New Amerykah Part One (4th World War)

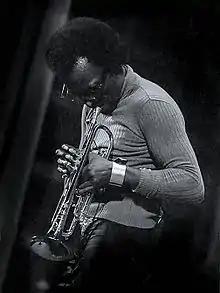
"New Amerykah"s emphasis on funk sounds and texture over song structure has been compared to the 1972 album "On the Corner" by Miles Davis (1971).

At Electric Lady, Badu applied a multifaceted approach to recording her vocals and opted against editing them in post-production. Using her voice impressionistically, her vocals were characterized by high scales, varied frequencies, wide intervals, and time-stretched harmonies. Chavarria, who engineered the vocals with Badu, remarked on her singing, "Her voice has so many frequencies, from a subharmonic of her tonic to a thin raspiness, and she wants to hear all of that." Badu used a Shure SM57 dynamic microphone, finding it to have enough bottom for her voice type, and cut vocal takes while situated between two speakers in the studio's control room with the monitor mix playing. She explained this setting to be more comfortable, noting the ability to hear herself sing and hold the microphone when moving around. Badu preferred to sing in one take rather than edit different takes together: "When I do vocals, I am singing with a certain volume in my voice. I am singing the double and triple harmonies at different volumes. You don't have to adjust it; I have already done it. We mix as we go, so by the time we put the vocals to ½-inch tape, I know it. If you touch a damn thing, I will know it."